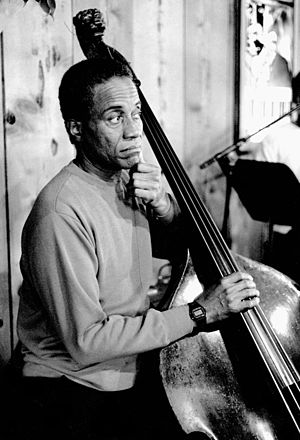
Richard Davis (bassist)
Richard Davis er en amerikansk jazzbassist.